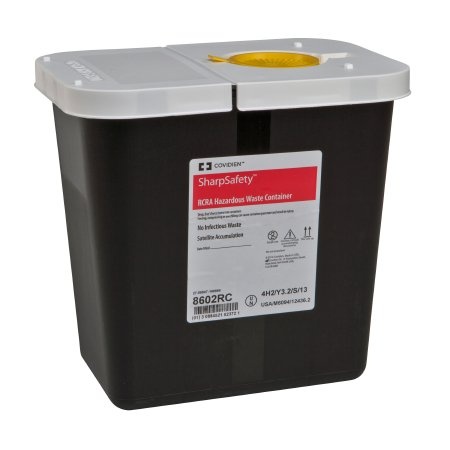
Cardinal RCRA Waste Container SharpSafety™ Black Base 10 H X 10-1/2 W X 7-1/4 D Inch Horizontal Entry 2 Gallon - Case of 20 - 8602RC-CS
CONTAINER, SHARPS RCRA HAZ BLK2GL Item Id 530476 MF Id# 8602RC Brand SharpSafety™ Manufacturer Cardinal Country of Origin TAA Compliant Absorbant Pad With Absorbant Pad Application RCRA Waste Container Base Color Black Base Dimensions 10 H X 10-1/2 W X 7-1/4 D Inch Lid Color White Lid Lid Style Horizontal Entry Lid Type Hinged With Sealing Gasket Locking Type Non-Locking Lid Material Plastic PG-II Rated PG-II Rated Placement Free Standing Sterility NonSterile Style Multipurpose Nestable UNSPSC Code 42192802 Volume 2 Gallon Volume Range 2 to 2.99 Gallon Features PGII rated, meets D.O.T. requirements for transport without secondary packaging Each has a leak resistant gasket and absorbent pad to help contain liquid contents, should a primary container break. RCRA hazardous waste label meets EPA satellite accumulation labeling requirements Tamper Evident Label helps deter tampering during final disposal All containers come with an absorbent pad to help contain excess fluid Round Lid Opening WARNING: Cancer and Reproductive Harm - www.P65Warnings.ca.gov
Brand: Cardinal
Category: Home & Garden > Household Supplies > Waste Containment > Hazardous Waste Containers